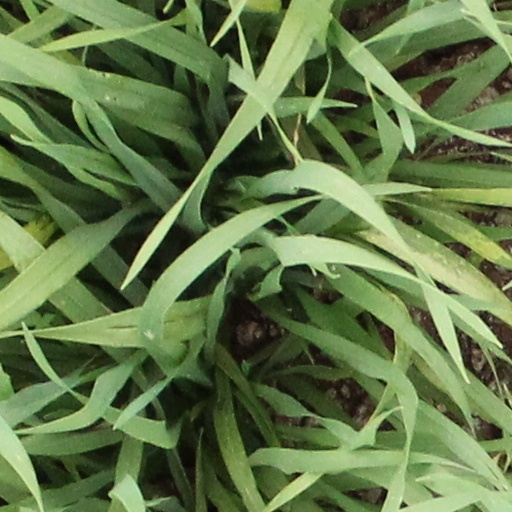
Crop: wheat